Vindelfjällen Nature Reserve

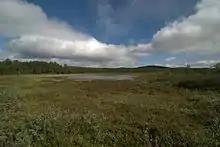
Wetlands near Lake Tärnasjön.

Birch forests are a characteristic feature of the subalpine Scandinavian Mountains. These are a subspecies of downy birch ("Betula pubescens") often called crooked birch ("Betula pubescens" subsp. Tortuosa) because of its shape. These forests start at the limit of conifers (between 500 and 600 m) and form the tree line at an altitude of about 800 m, though this is quite variable depending on the locality. They thus constitute the dominant middle of the reserve. Different types of birch forests can be classified based on the nature of the undergrowth; at Vindelfjällen, there are mainly so-called mossy birch forests and meadow birch forests. Lichen-rich forests, on the other hand, are rare in this area, but very common further north.